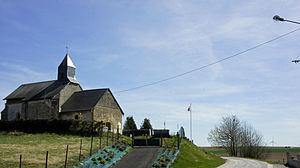
Dricourt,Église éolienne tracteur .
Dricourt est une commune française, située dans le département des Ardennes en région Grand Est.